Burgoyne Bridge

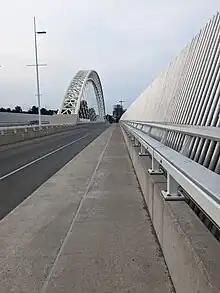
Guard rails installed on the bridge as a physical barrier to prevent suicide attempts

The new Burgoyne Bridge had a gap between the two bridges on the road, which was considered to be dangerous to people who were suicidal. In April 2019, the bridge averaged someone committing suicide once a month, which resulted in Burgoyne Bridge having the second-highest suicide rate in North America. After a 19 year old died, more than 40 notes containing hopeful phrases were written by volunteers and placed on the bridge. Different measures were discussed to assist people in distress and to make the bridge safer. Some interim options studied by the public health department were the possibility of the installation of a distress phone or a mental health sanctuary as a small facility on site. In 2019, a project to install stainless steel netting as a suicide prevention measure was approved by the St. Catharines City Council. Installation of the stainless steel netting underneath the bridge and guardrails on the side of it was completed by July 2020. The project was originally intended to be completed in the spring of that year, but was delayed due to the COVID-19 pandemic in Ontario. There was also a delay in the arrival of the necessary materials. The project was allocated 4 million dollars.